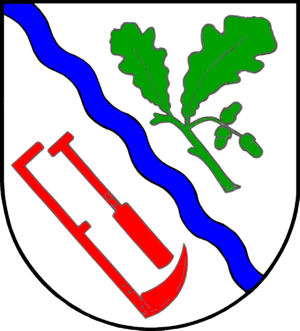
Neuberend est une municipalité allemande située dans le land du Schleswig-Holstein et dans l'arrondissement de Schleswig-Flensbourg. En 2015, sa population est de 1 108 habitants.